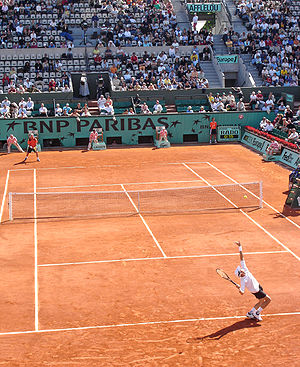
Grusbane (tennis)
Court Philippe Chatrier i Stade Roland Garros i Paris under French Open 2006.
En grusbane er en af flere forskellige typer tennisbaner. Grusbaner er konstrueret af knust skifer, sten eller mursten. Det røde grus, der primært anvendes i Europa og Sydamerika, er langsommere end det grønne Har-Tru-grus, der primært findes i Nordamerika. French Open er den eneste af de fire grand slam-turneringer, der spilles på grusbaner.